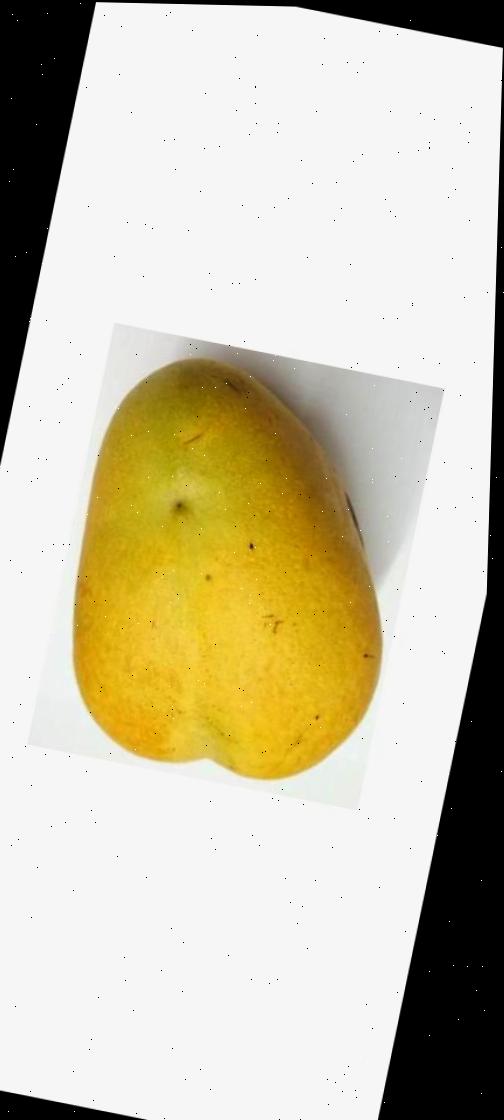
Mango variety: Bari-11